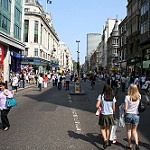
Label: street